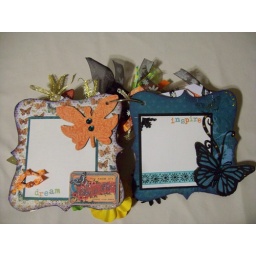
Love this paper pack. I adore the butterfly by QuicKuts